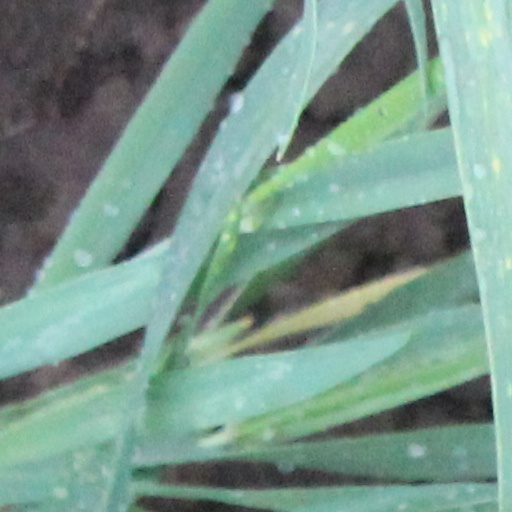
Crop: wheat